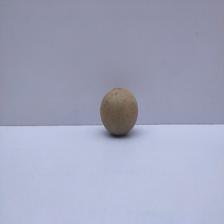
Size: Small